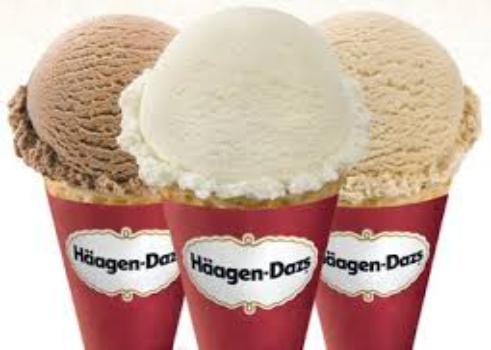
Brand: haagen-dazs
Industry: Food